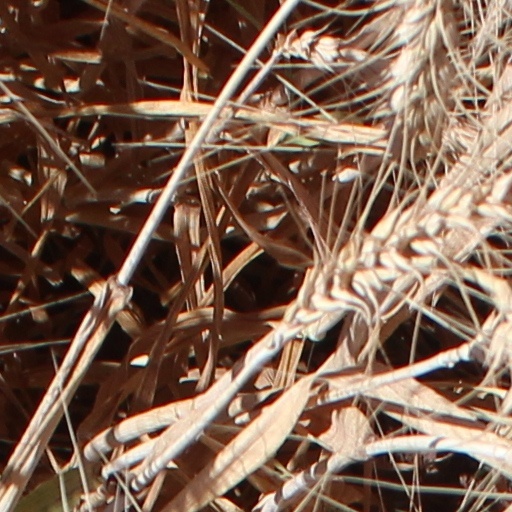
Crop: wheat